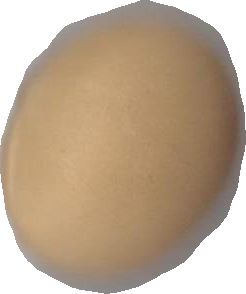
Variety: Dega